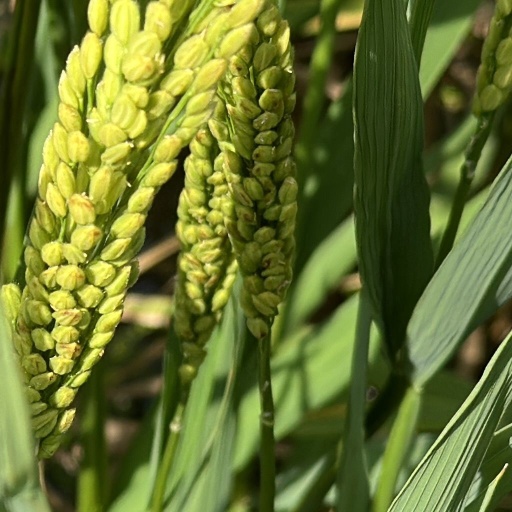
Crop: rice